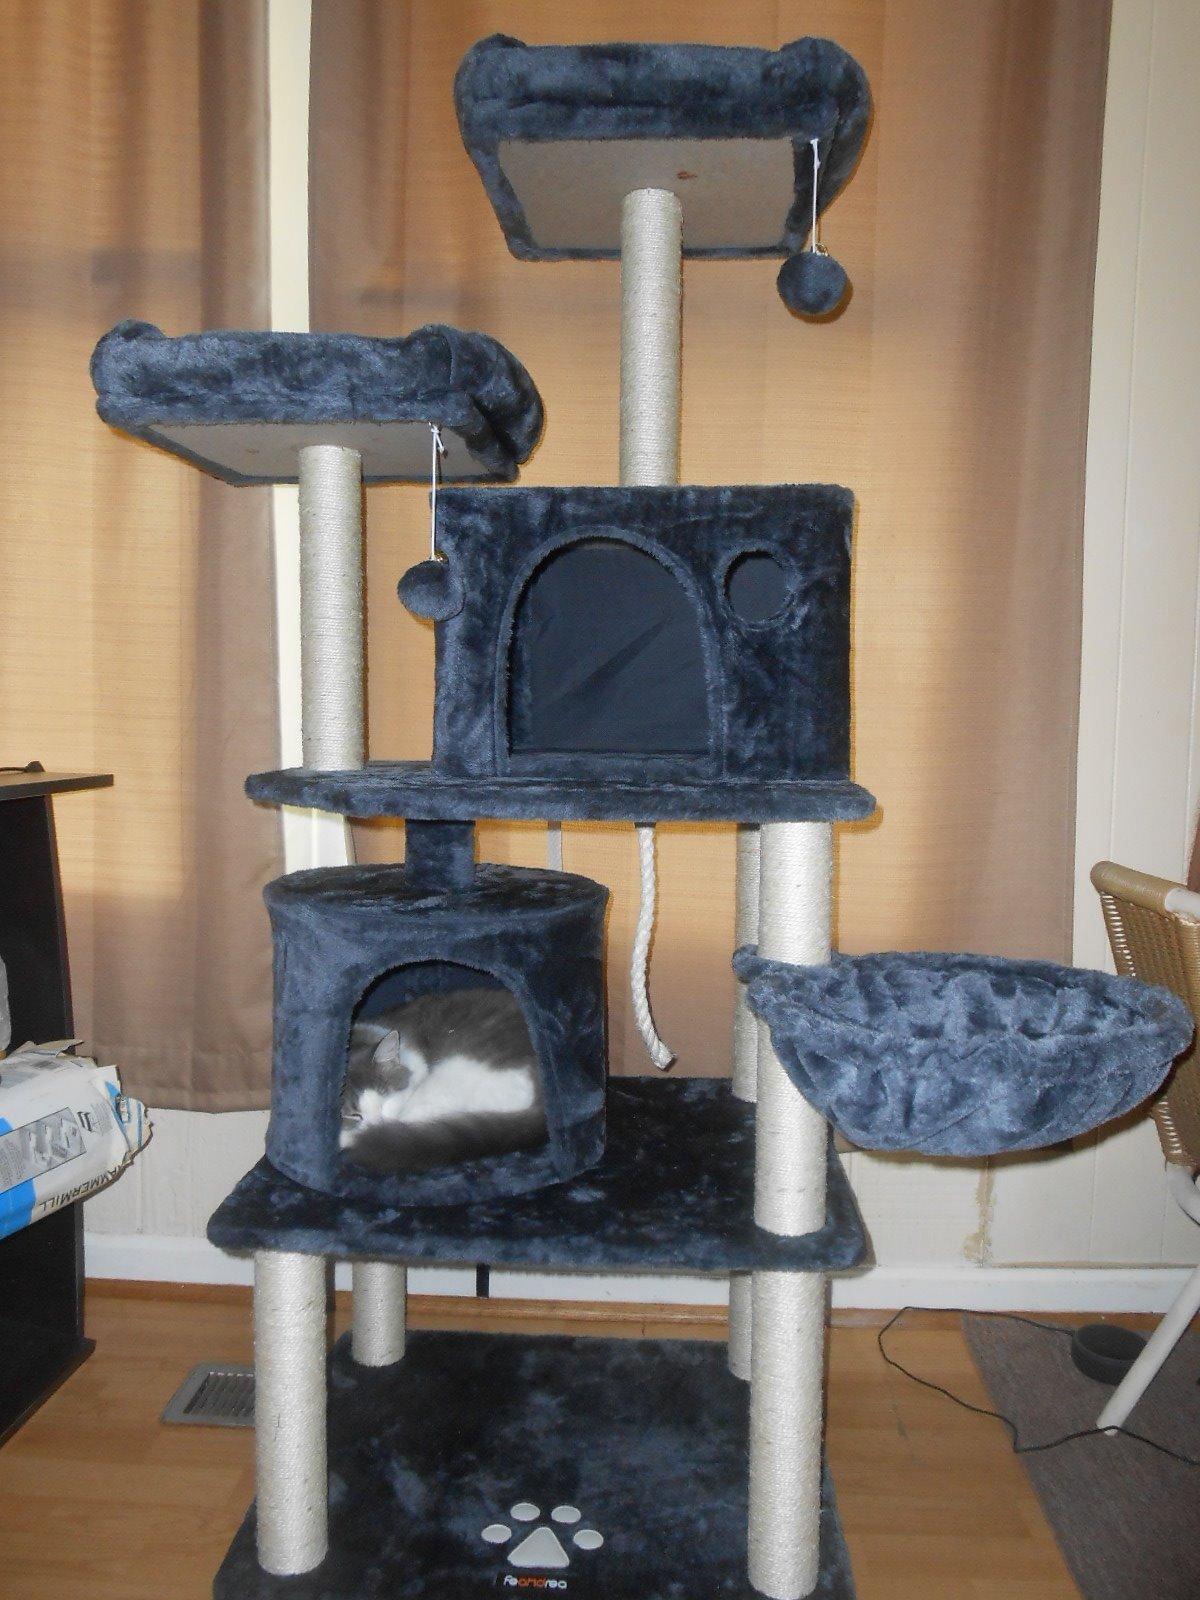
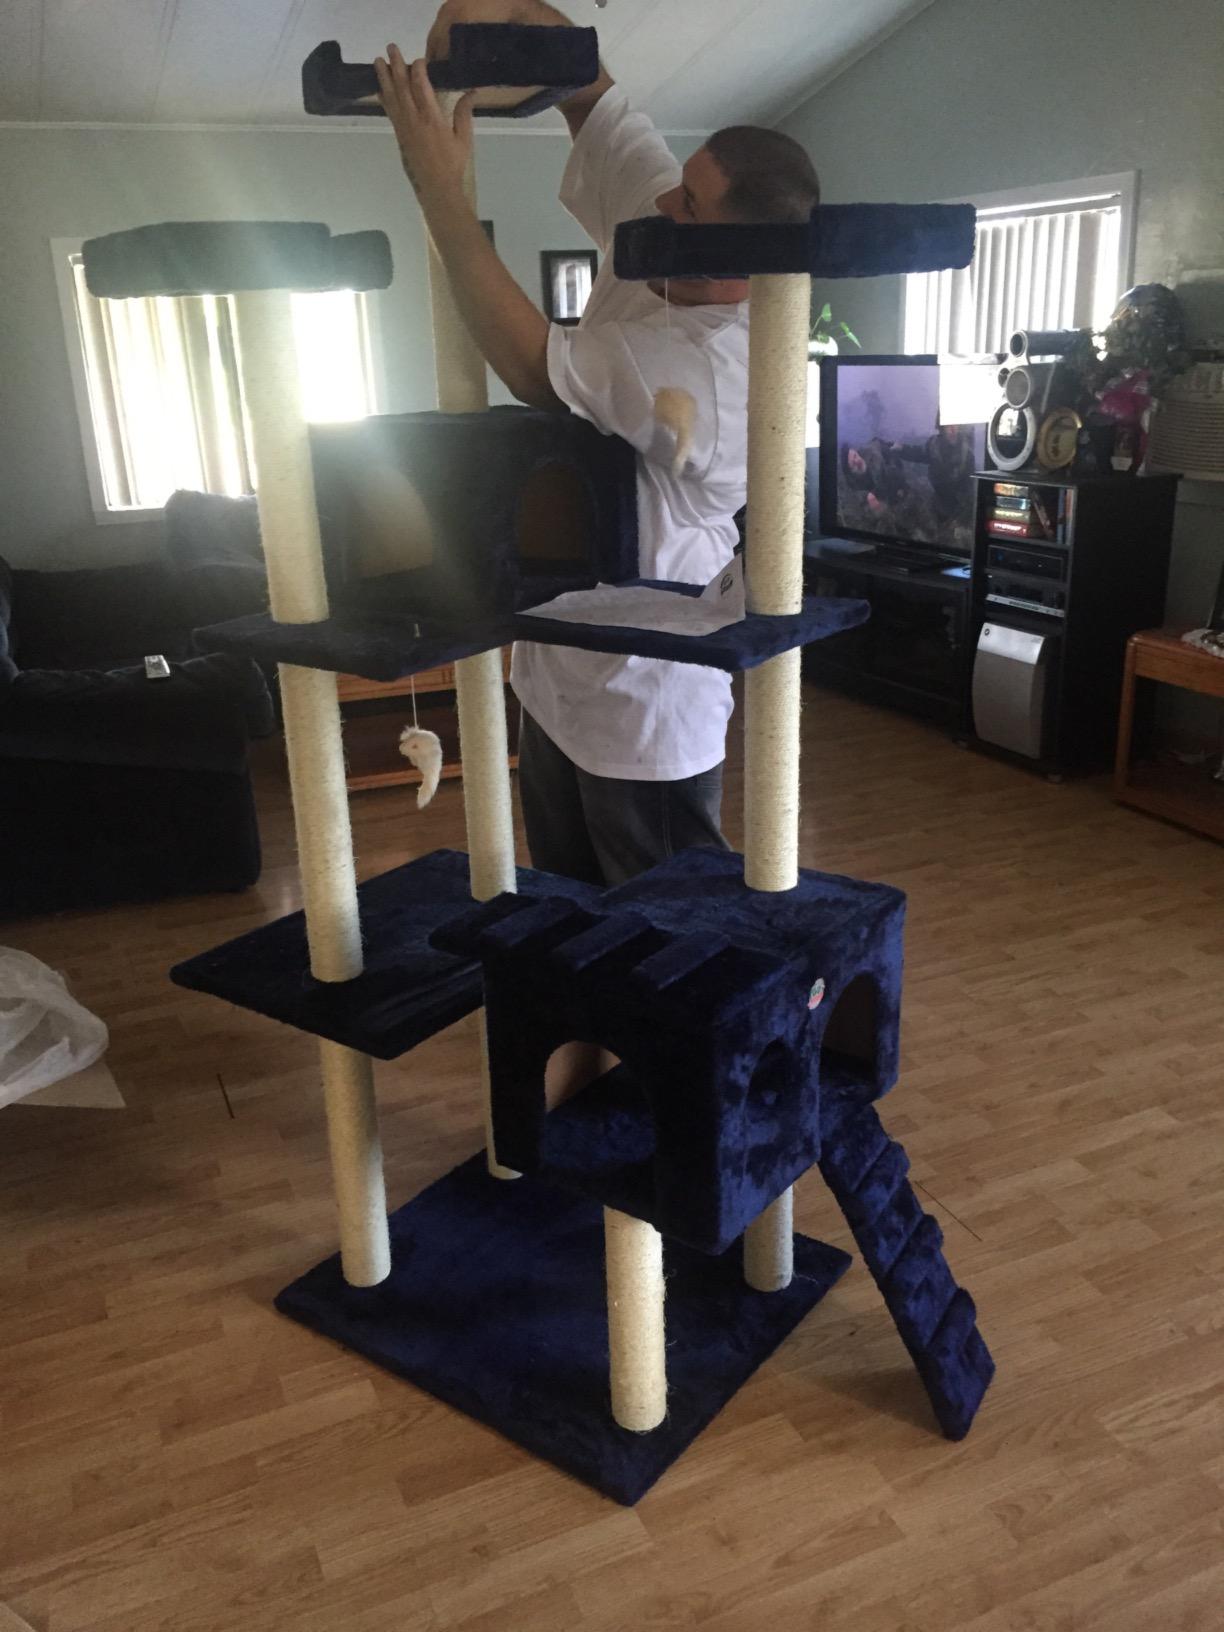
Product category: items_cat tree
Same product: no